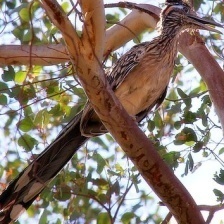
Species: ROADRUNNER
Scientific name: GEOCOCCYX